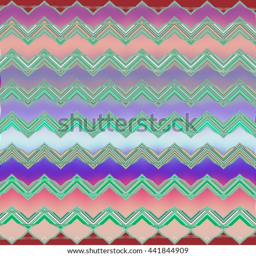
abstract image , colorful graphics and tapestries it can be used as a pattern for the fabric